Humboldt squid

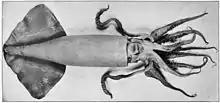
Ventral view of "D. gigas" from the "Bulletin of the United States Fish Commission"

Humboldt squid are generally found in the warm Pacific waters off the Mexican coast; studies published in the early 2000s indicated an increase in northern migration. The large 1997–1998 El Niño event triggered the first sightings of Humboldt squid in Monterey Bay. Then, during the minor El Niño event of 2002, they returned to Monterey Bay in higher numbers and have been seen there year-round since then. Similar trends have been shown off the coasts of Washington, Oregon, and even Alaska, although no year-round Humboldt squid populations are in these locations. This change in migration is suggested to be due to warming waters during El Niño events, but other factors, such as a decrease in upper trophic level predators that would compete with the squid for food, could be impacting the migration shift, as well.